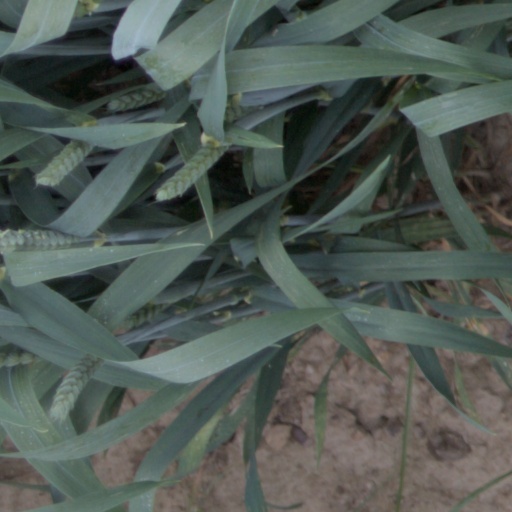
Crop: wheat